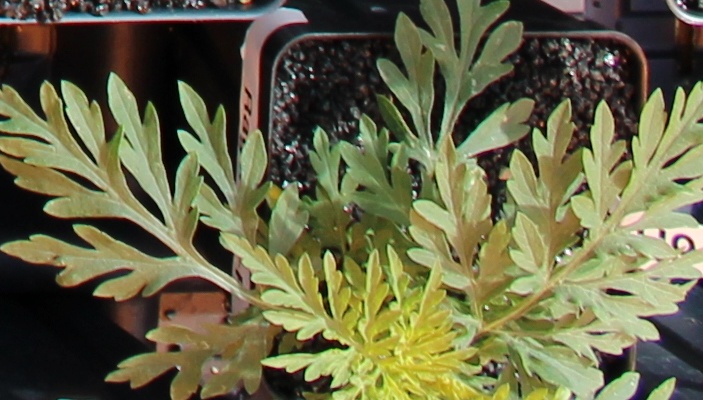
Label: Ragweed